Battle of Gettysburg

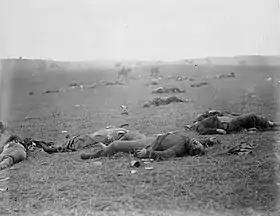
"A Harvest of Death", a photo of dead Union army soldiers on the Gettysburg Battlefield, which was taken by Timothy H. O'Sullivan on either July 5 or July 6, 1863

Ewell interpreted his orders as calling only for a cannonade. His 32 guns, along with A. P. Hill's 55 guns, engaged in a two-hour artillery barrage at extreme range that had little effect. Finally, about six o'clock, Ewell sent orders to each of his division commanders to attack the Union lines in his front.